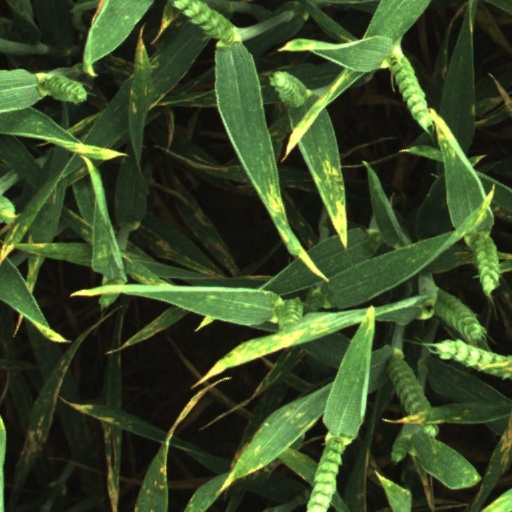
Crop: wheat